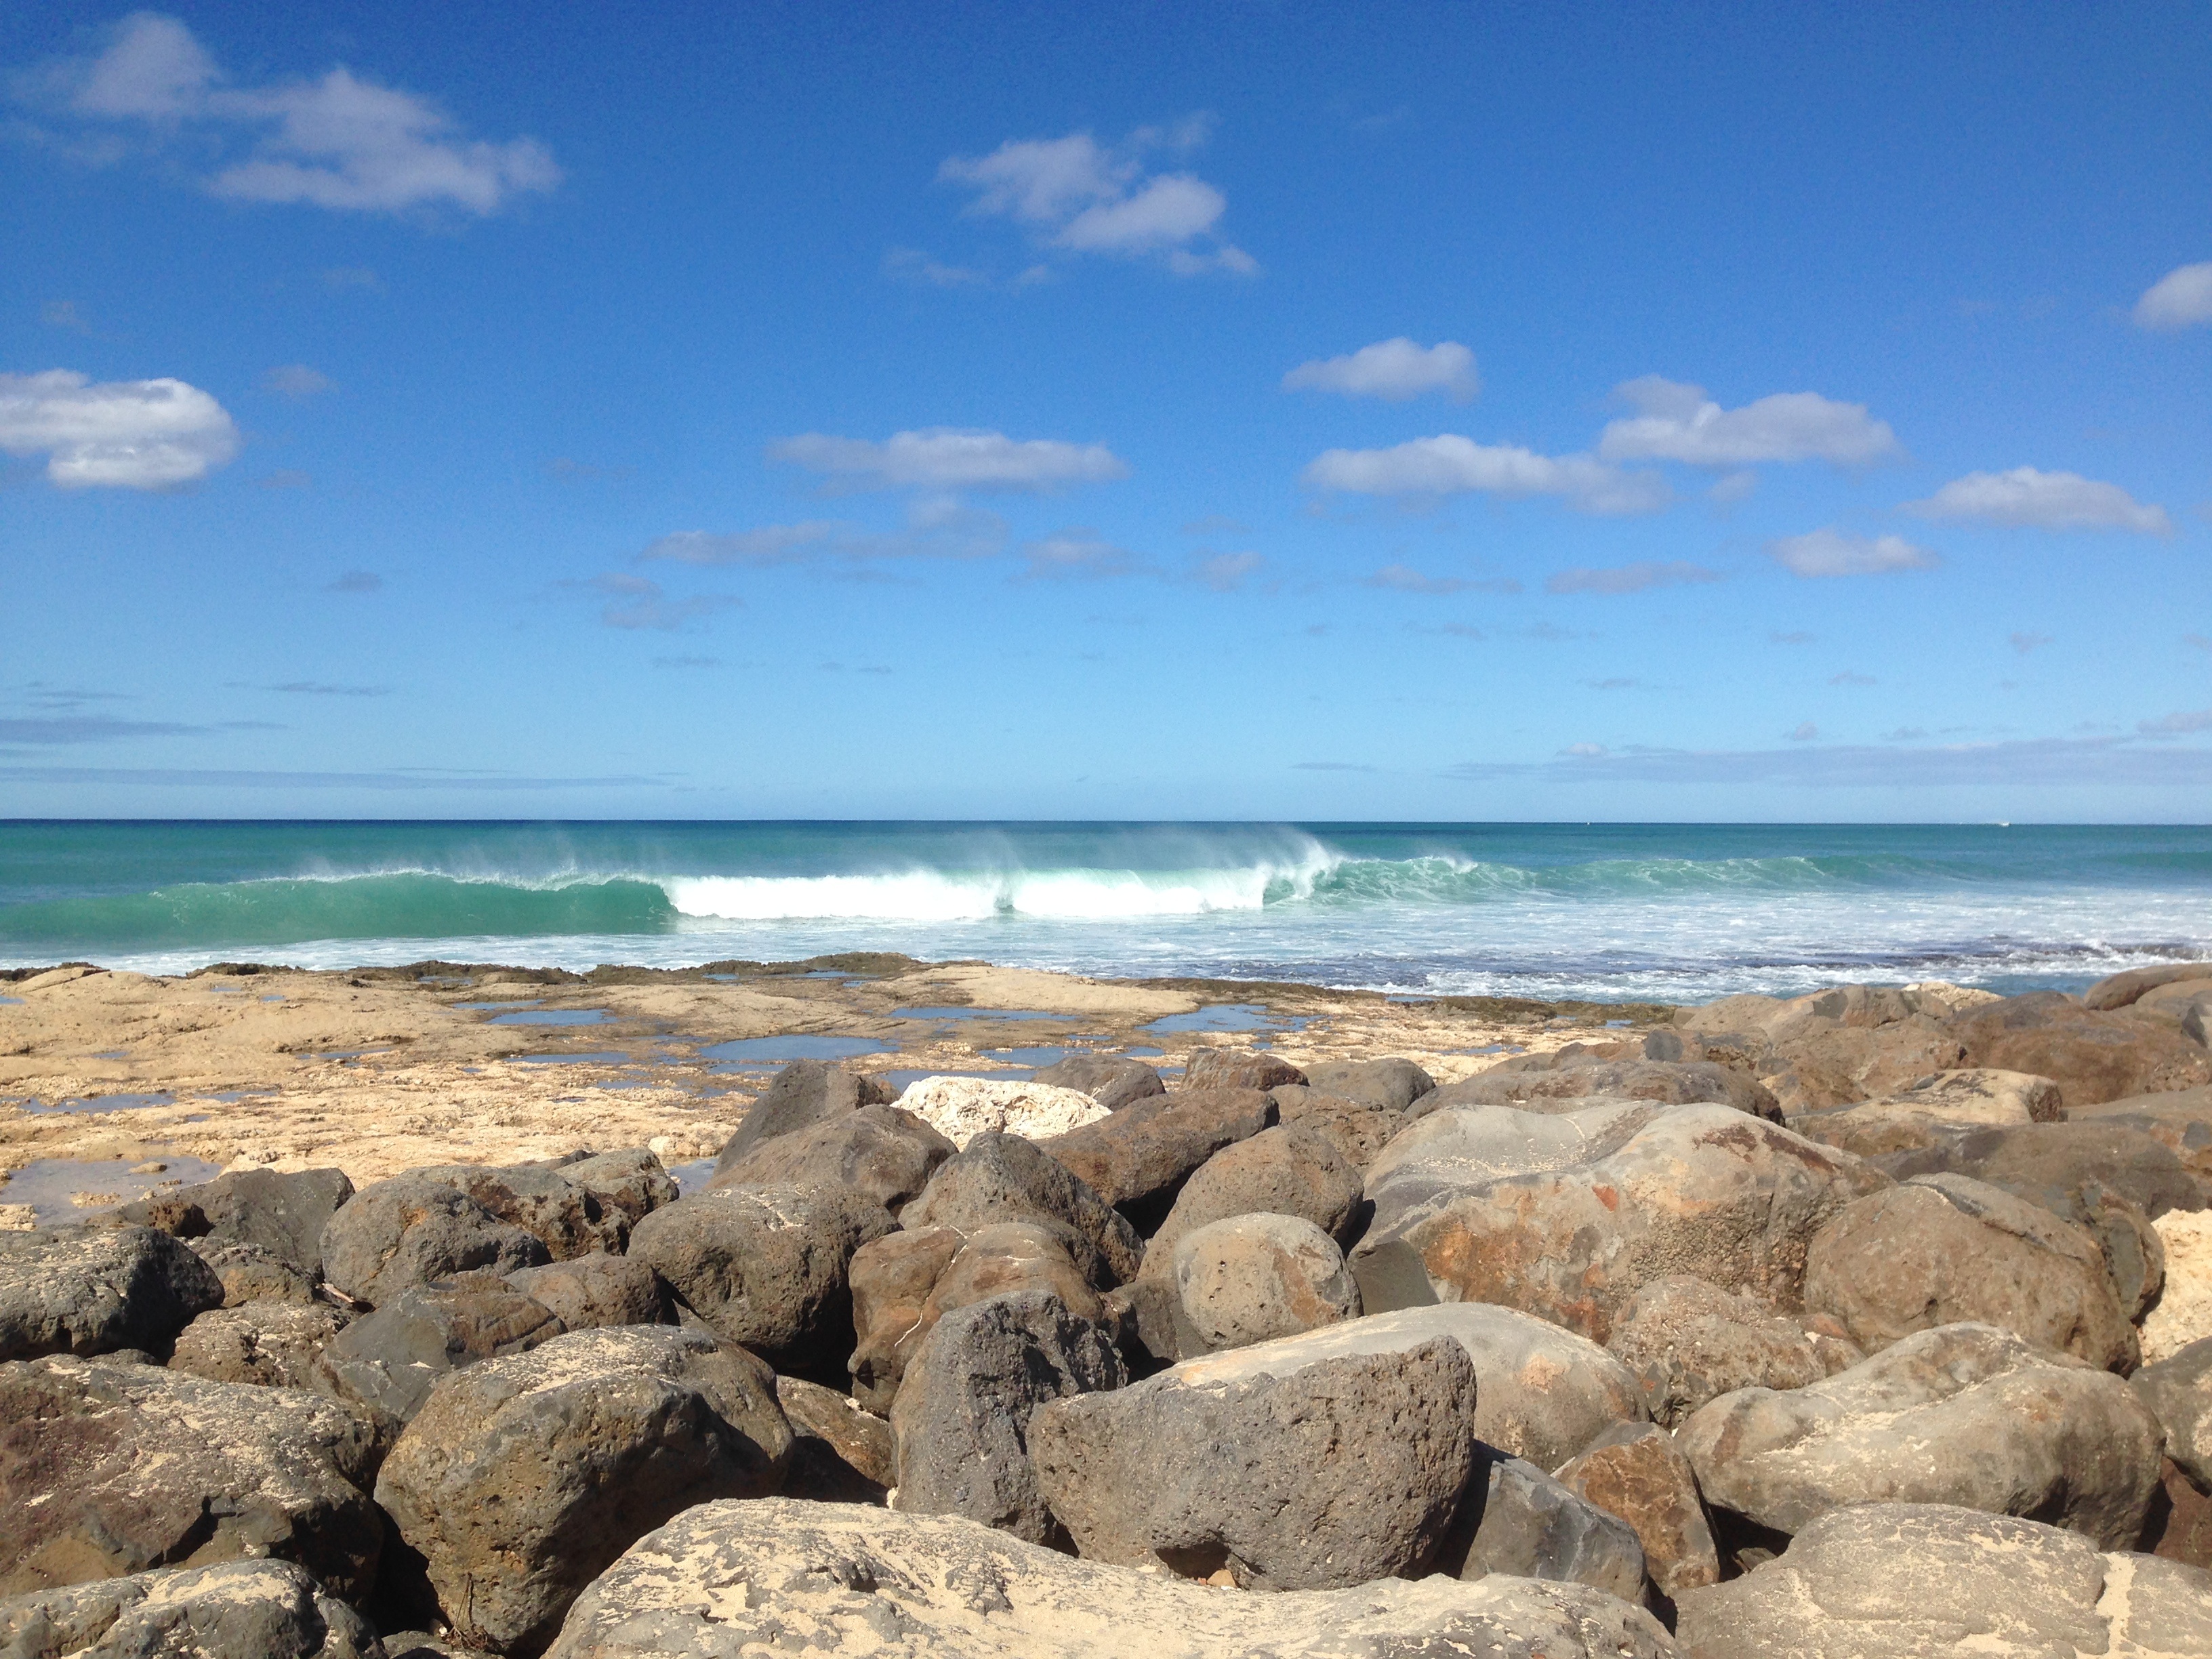
beach, sea, coast, sand, rock, ocean, shore, wave, vacation, travel, cove, bay, hawaii, terrain, material, body of water, stones, waves, boulders, cape, wind wave